Whip It (Devo song)

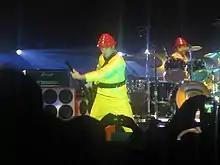
In the middle of a stage, a man wearing a yellow suit and a red hat plays a guitar. In the background is a similarly dressed man playing drums. A crowd is visible in the foreground.

Since 1980, "Whip It" has been covered by several bands, including Pearl Jam, Love and Death, and Does It Offend You, Yeah?. One of the most unusual covers was recorded by the American teen pop band Devo 2.0 and featured on its album "DEV2.0" (2006). Devo 2.0, which was created by Walt Disney Records in an attempt to emulate the popularity of the Swedish pop group the A-Teens, covered Devo songs for a teenage audience. Label executives asked Casale to serve as the band's manager; he agreed, reasoning that Devo 2.0 furthered Devo's belief that everything humanity creates— including Devo's own songs—will devolve Casale had to rewrite several lyrics to remove sexual innuendos and references to drugs and suicide, although "Whip It" was not subject to revisions.